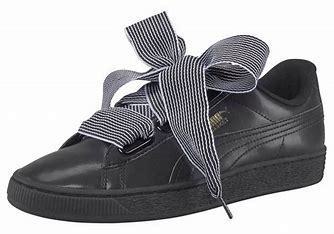
Brand: Puma
Model: Basket Heart